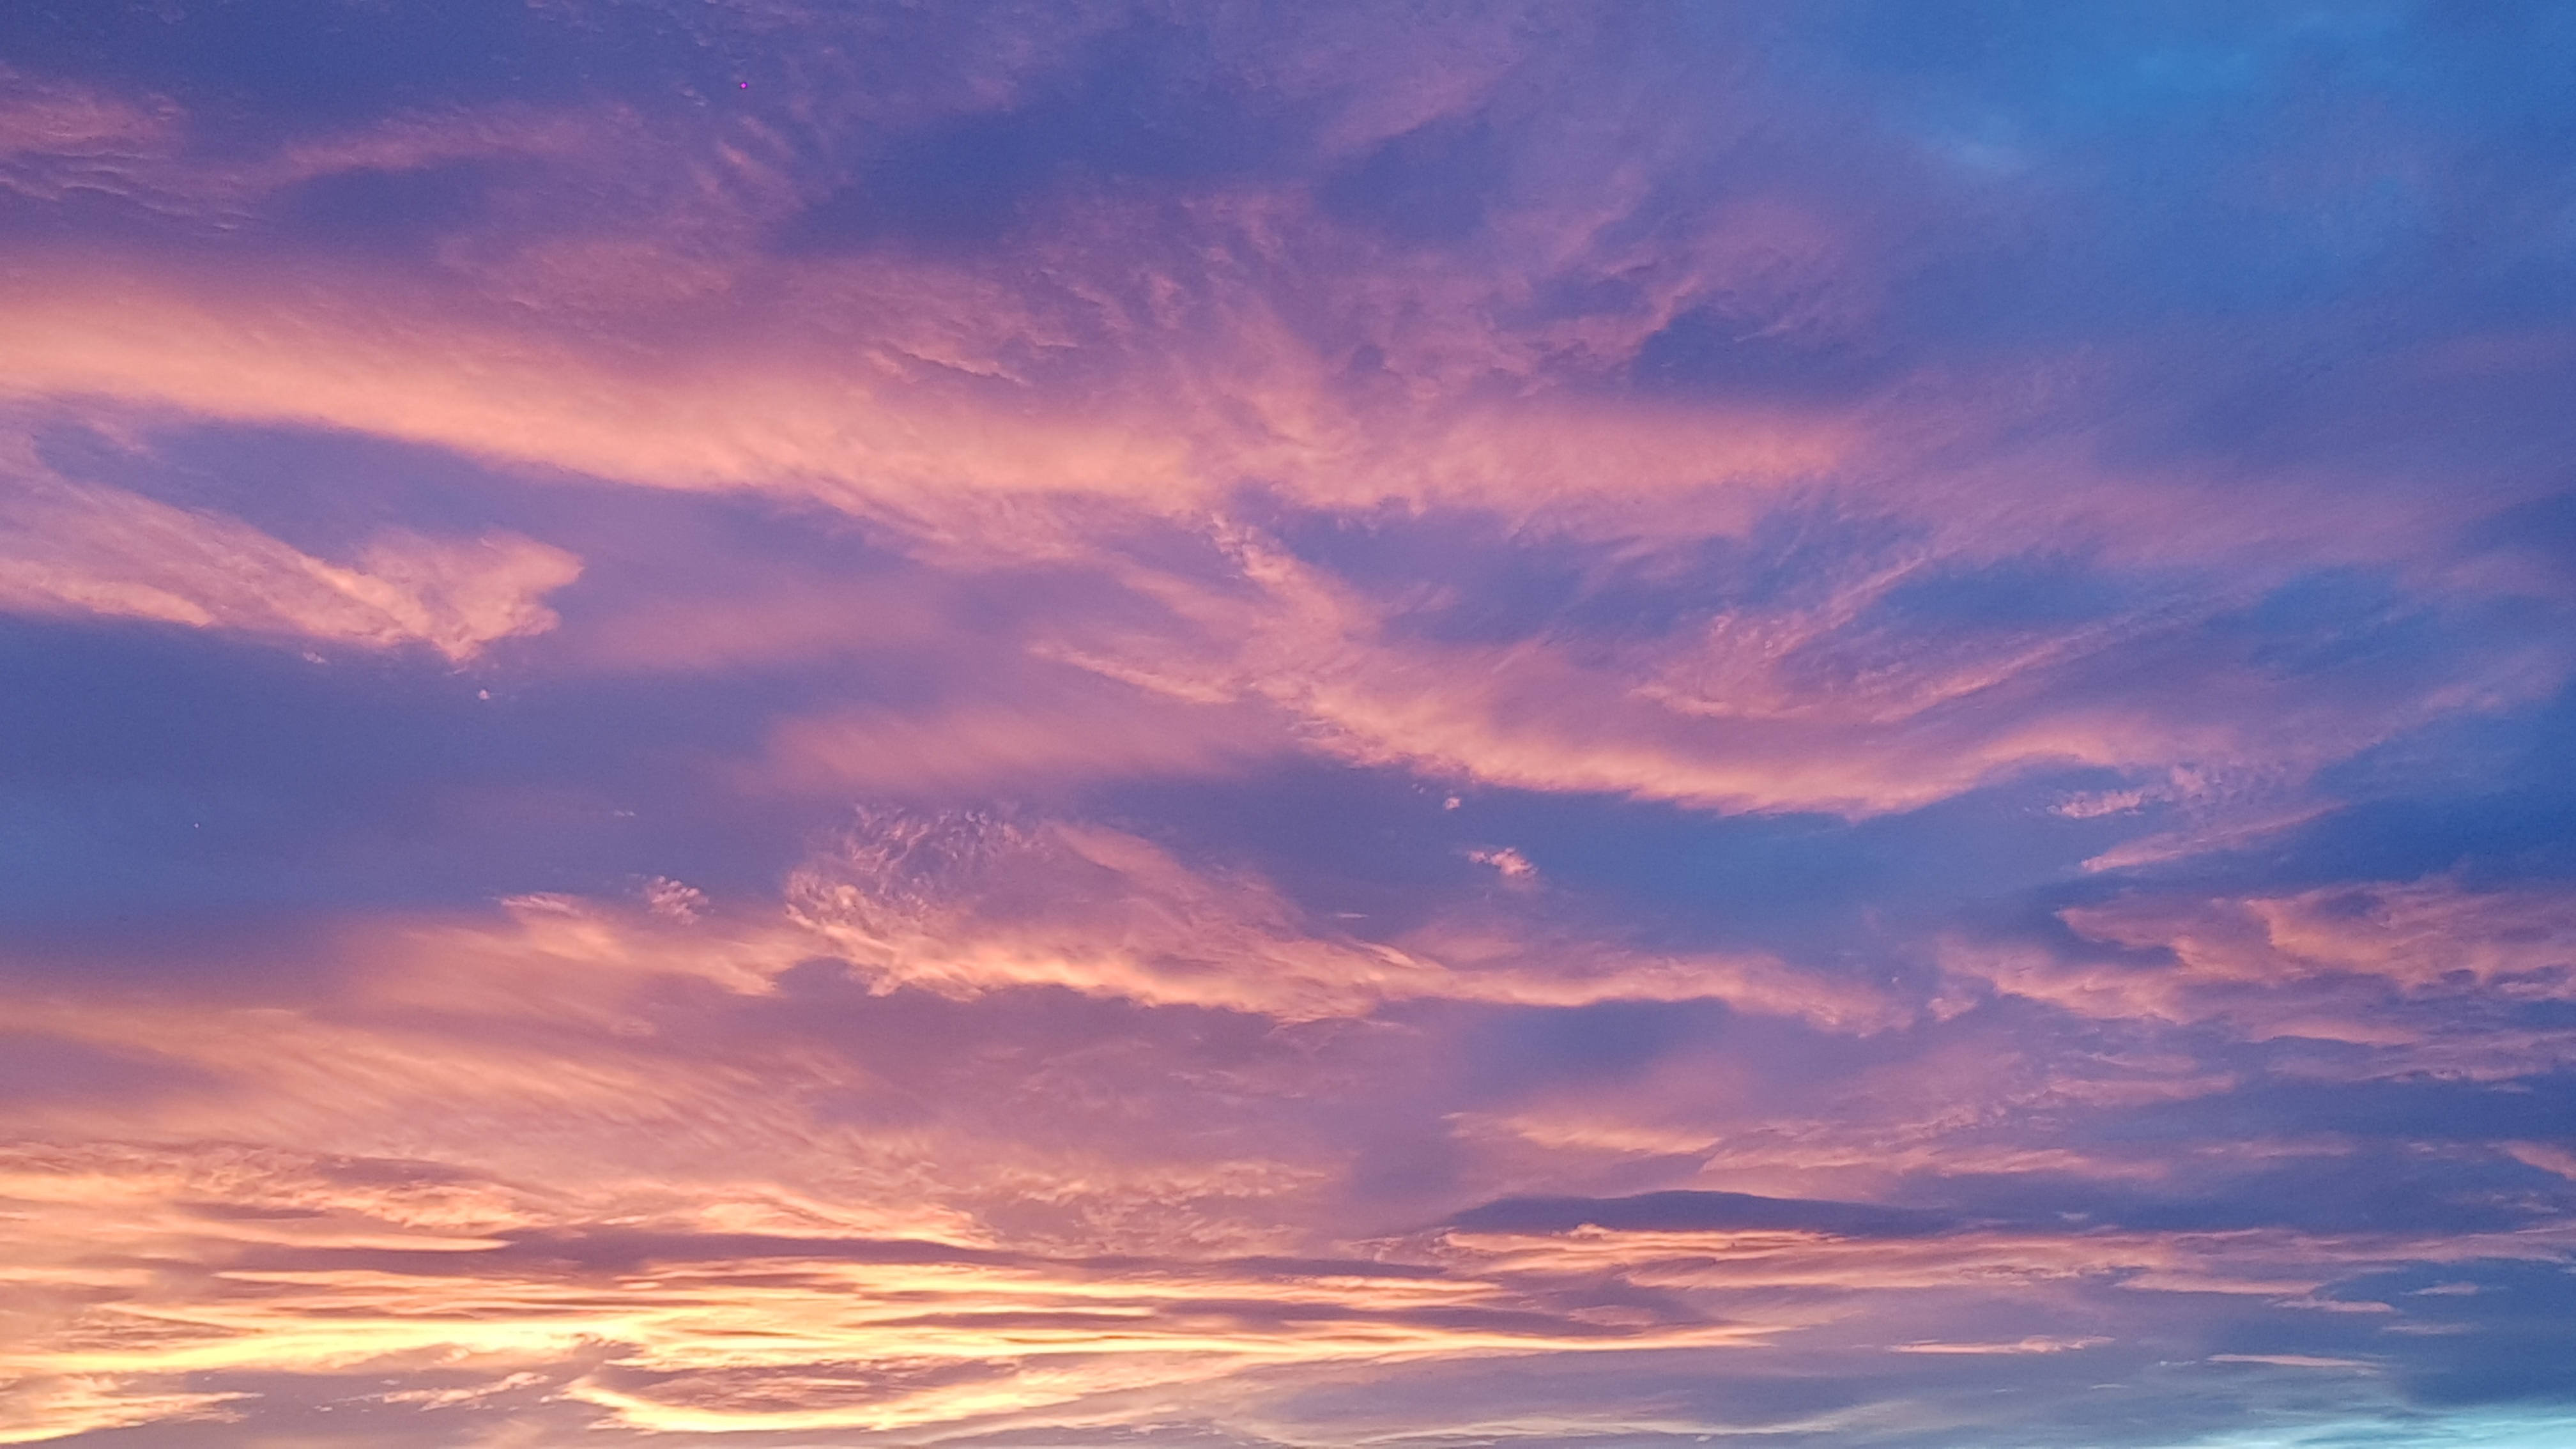
horizon, cloud, sky, sunrise, sunset, sunlight, morning, dawn, atmosphere, dusk, daytime, evening, cumulus, calm, november, dresden, afterglow, evening sky, meteorological phenomenon, atmosphere of earth, computer wallpaper, red sky at morning